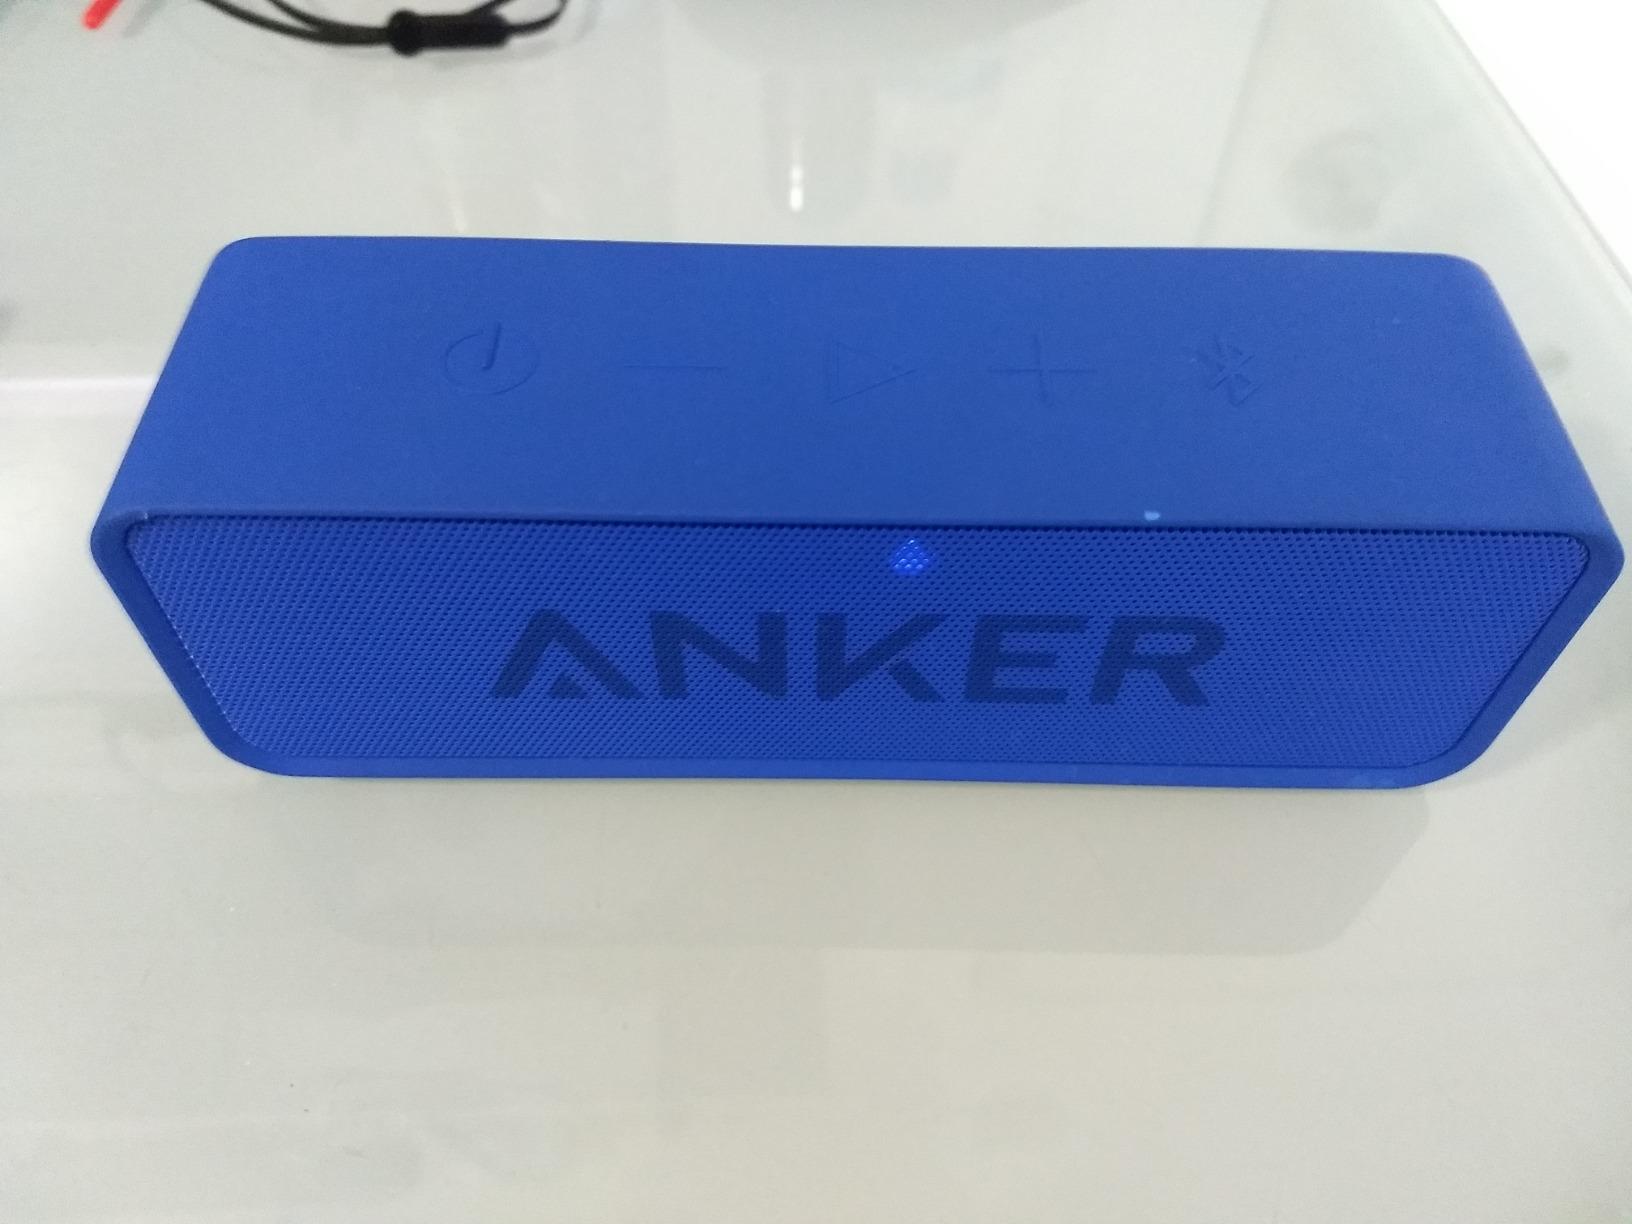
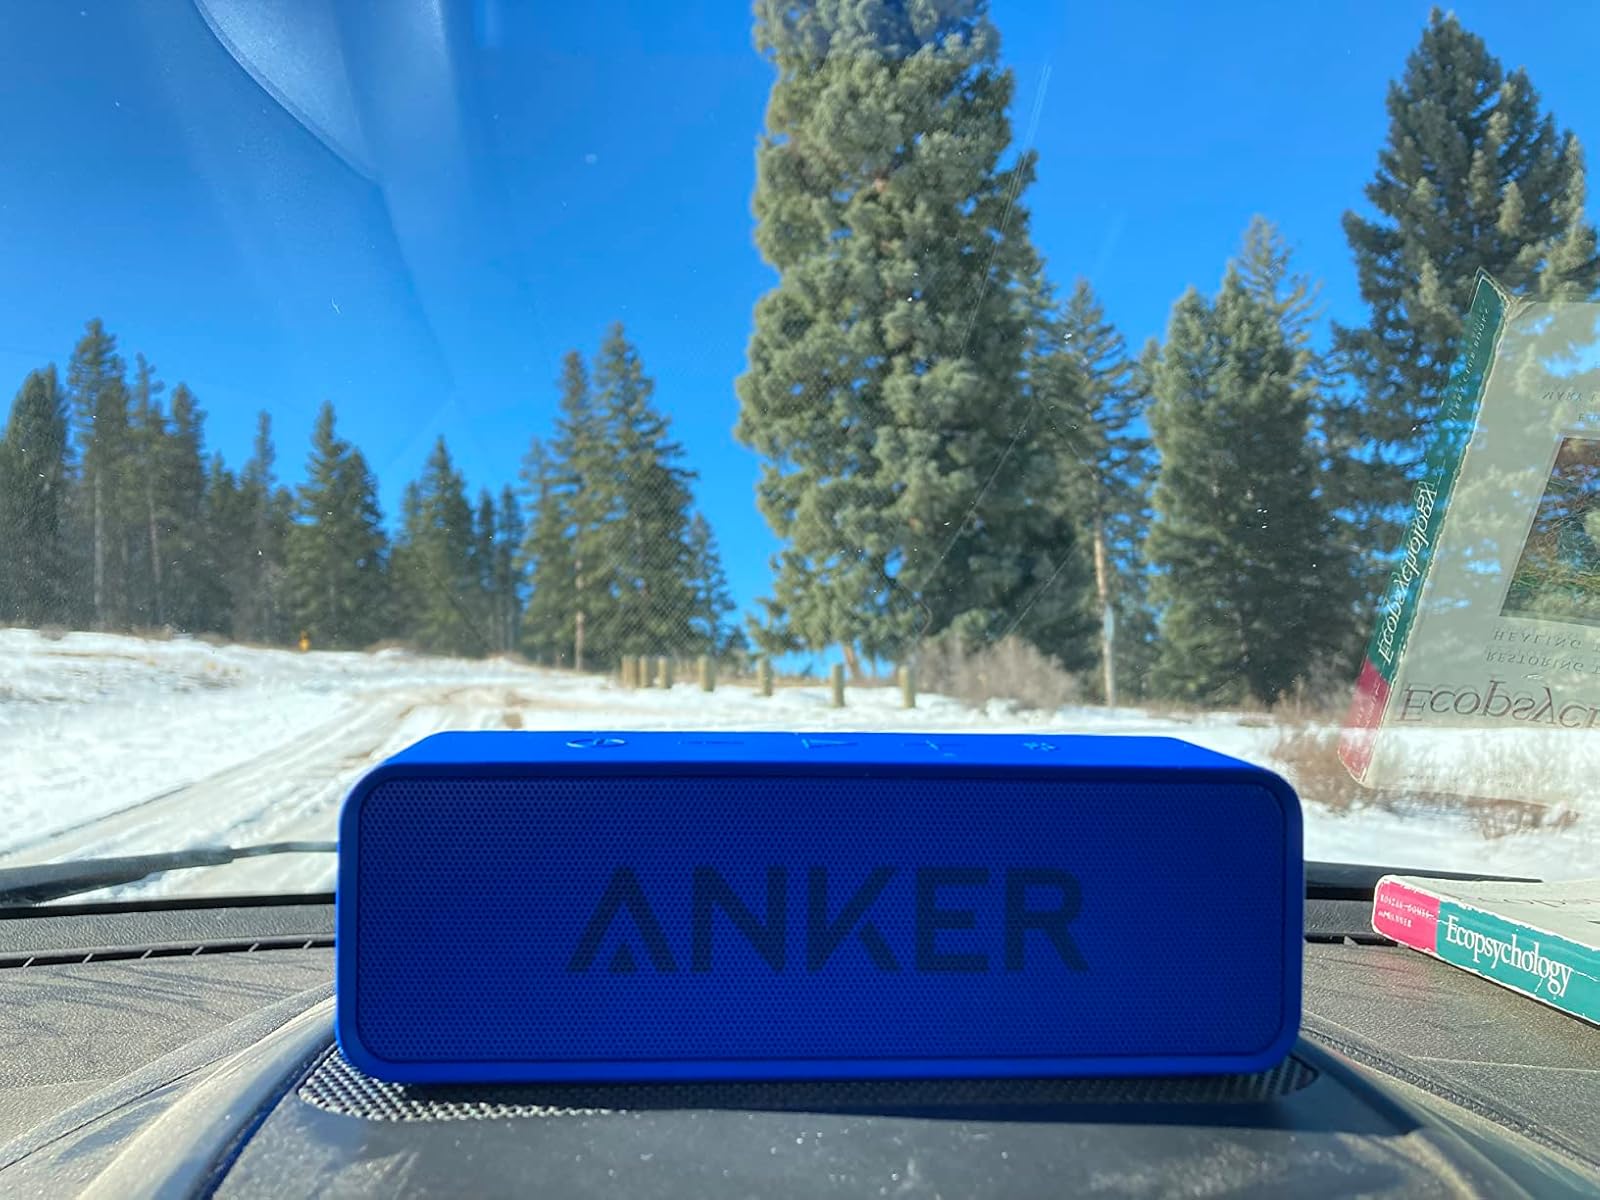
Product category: speaker
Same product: yes